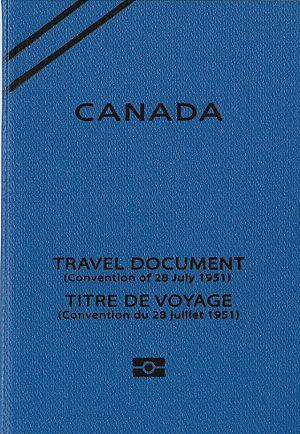
Titre de voyage pour réfugiés